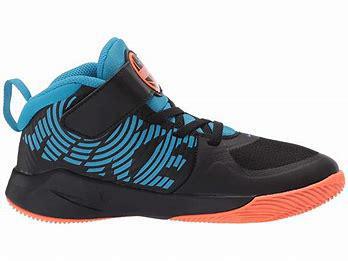
Brand: Nike
Model: Team Hustle D 9